Kinga Łozińska

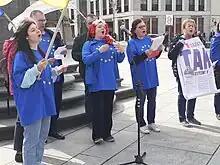
Kinga Łozińska - third from the left - while singing Ode to Joy in Warsaw (2023).

In September 2020, Łozińska was elected as the Mazovian representative of the Committee for the Defence of Democracy (KOD) and became one of the two vice-presidents of KOD. Actions that she took in the name of KOD included a December 2018 protest in front of the Hungarian embassy objecting to a new Hungarian law that allowed employers to force workers to work overtime.